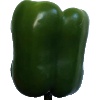
Label: Pepper Green 1